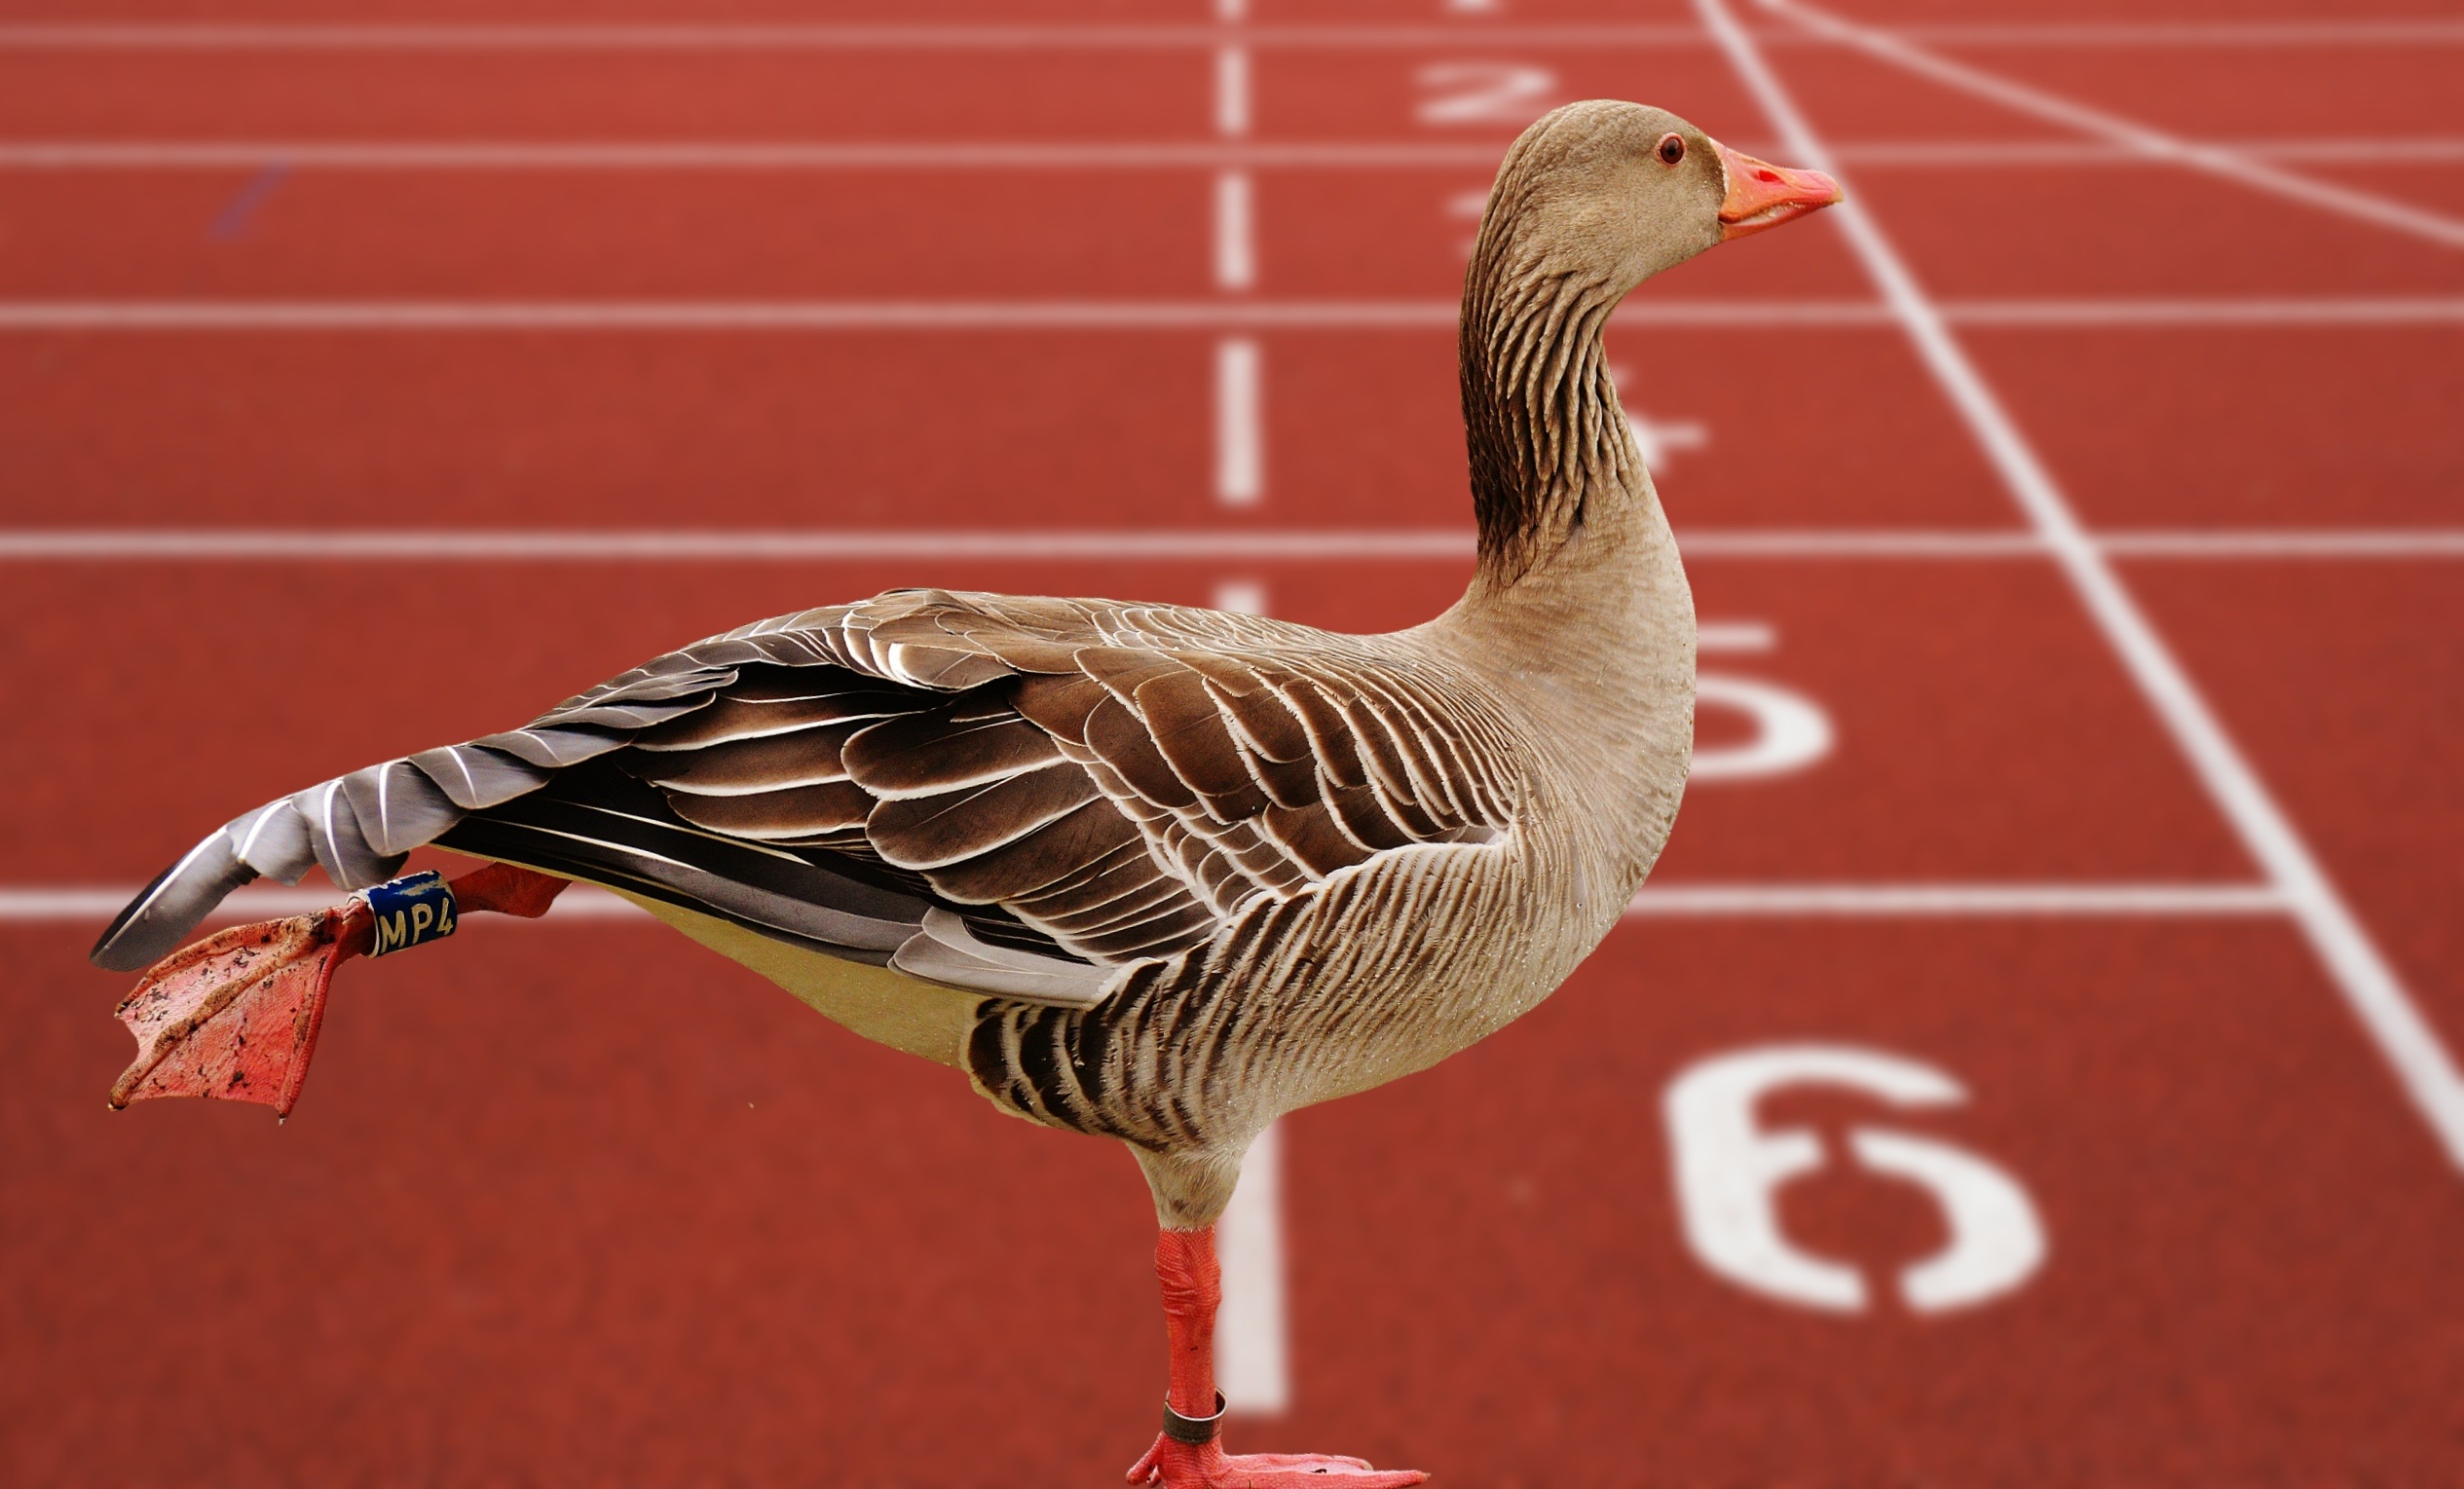
nature, bird, wing, sport, animal, swim, beak, feather, fauna, plumage, poultry, duck, goose, vertebrate, funny, bill, waterfowl, water bird, sports ground, morning exercise, ducks geese and swans